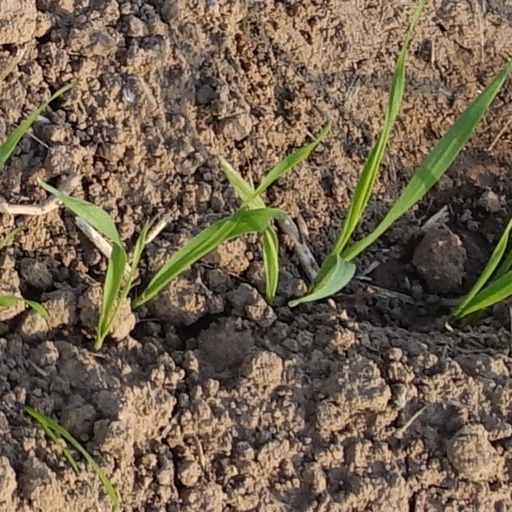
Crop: wheat